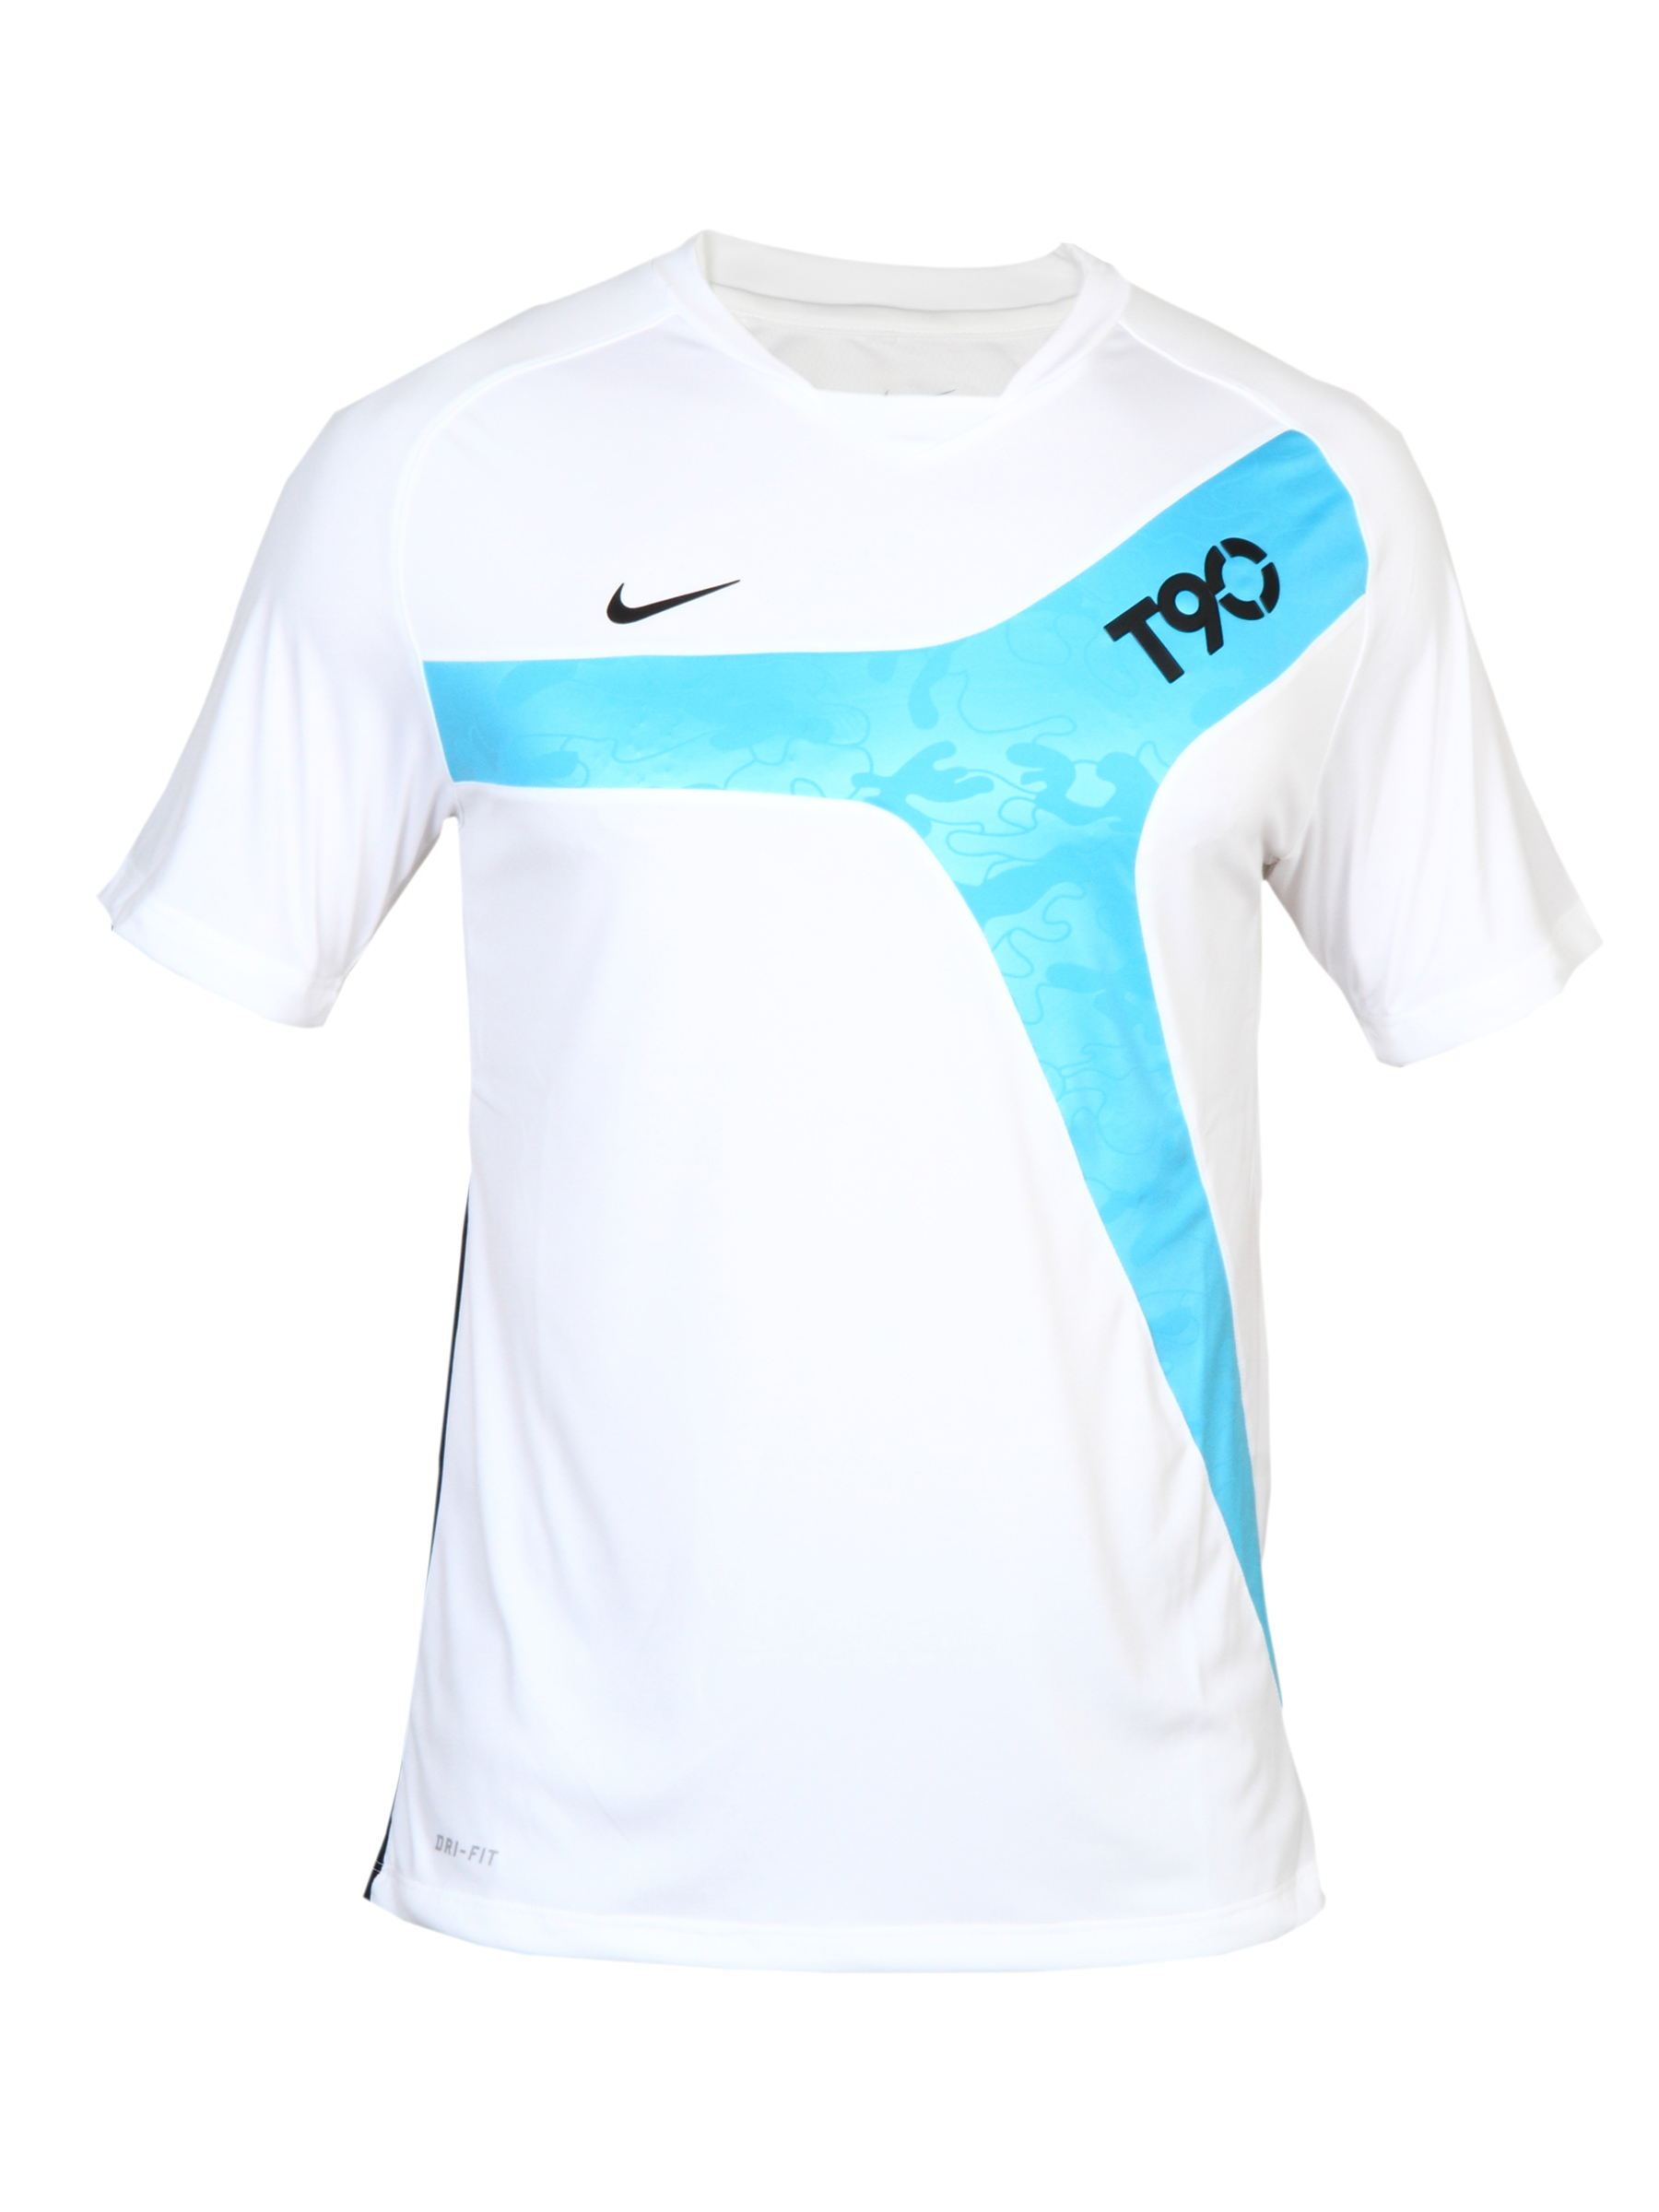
Nike Men's As T90 SS White Blue T-shirt
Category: Apparel / Topwear / Tshirts
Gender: Men
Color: White
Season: Summer 2011
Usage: Casual